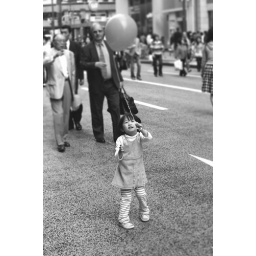
A cute little Japanese girl holds a balloon in the Ginza shopping district in Tokyo, Japan.